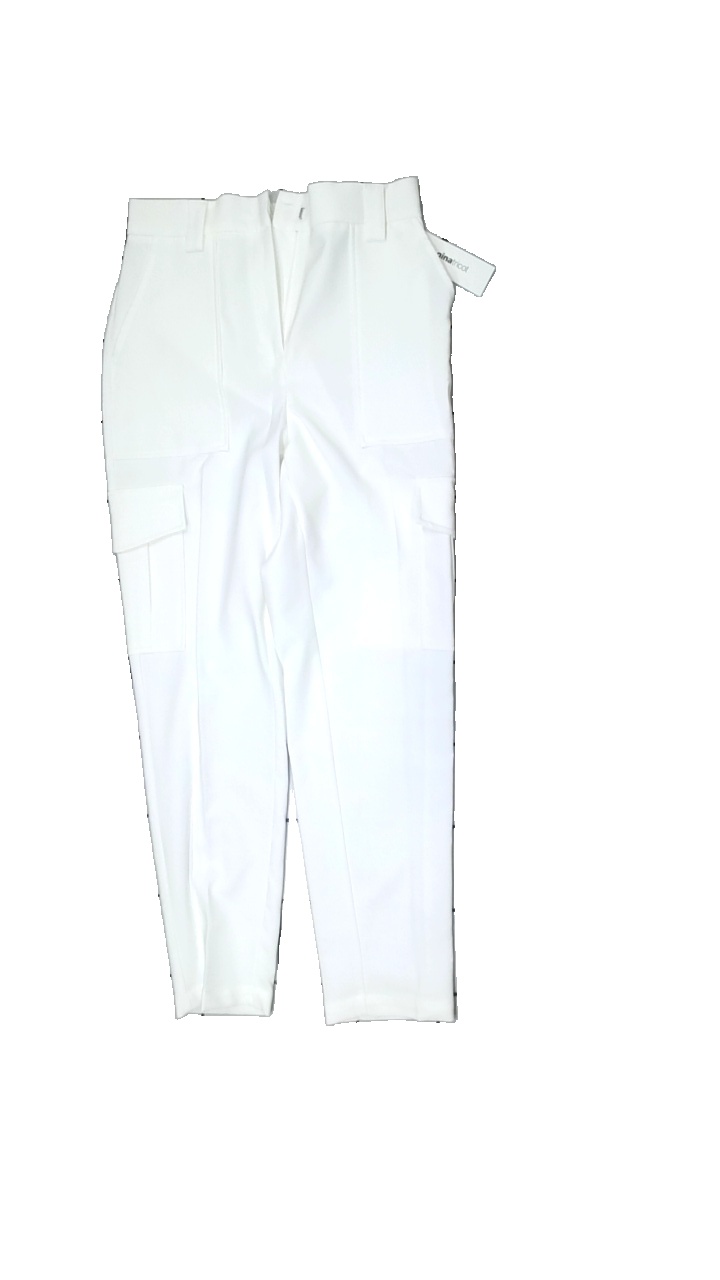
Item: Trousers (Ladies)
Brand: Gina Tricot
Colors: White
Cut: Regular
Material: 80% poly 20% elastan
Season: Summer
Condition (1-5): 5
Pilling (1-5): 5
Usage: Reuse
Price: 50-100